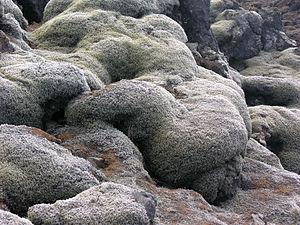
L'Eldhraun, toponyme islandais signifiant littéralement en français « désert de lave du feu », est une coulée de lave d'Islande formée au cours de l'éruption du Laki en 1783. Scindée en deux coulées au cours de son parcours, sa branche orientale est appelée Brunahraun dans sa partie terminale.